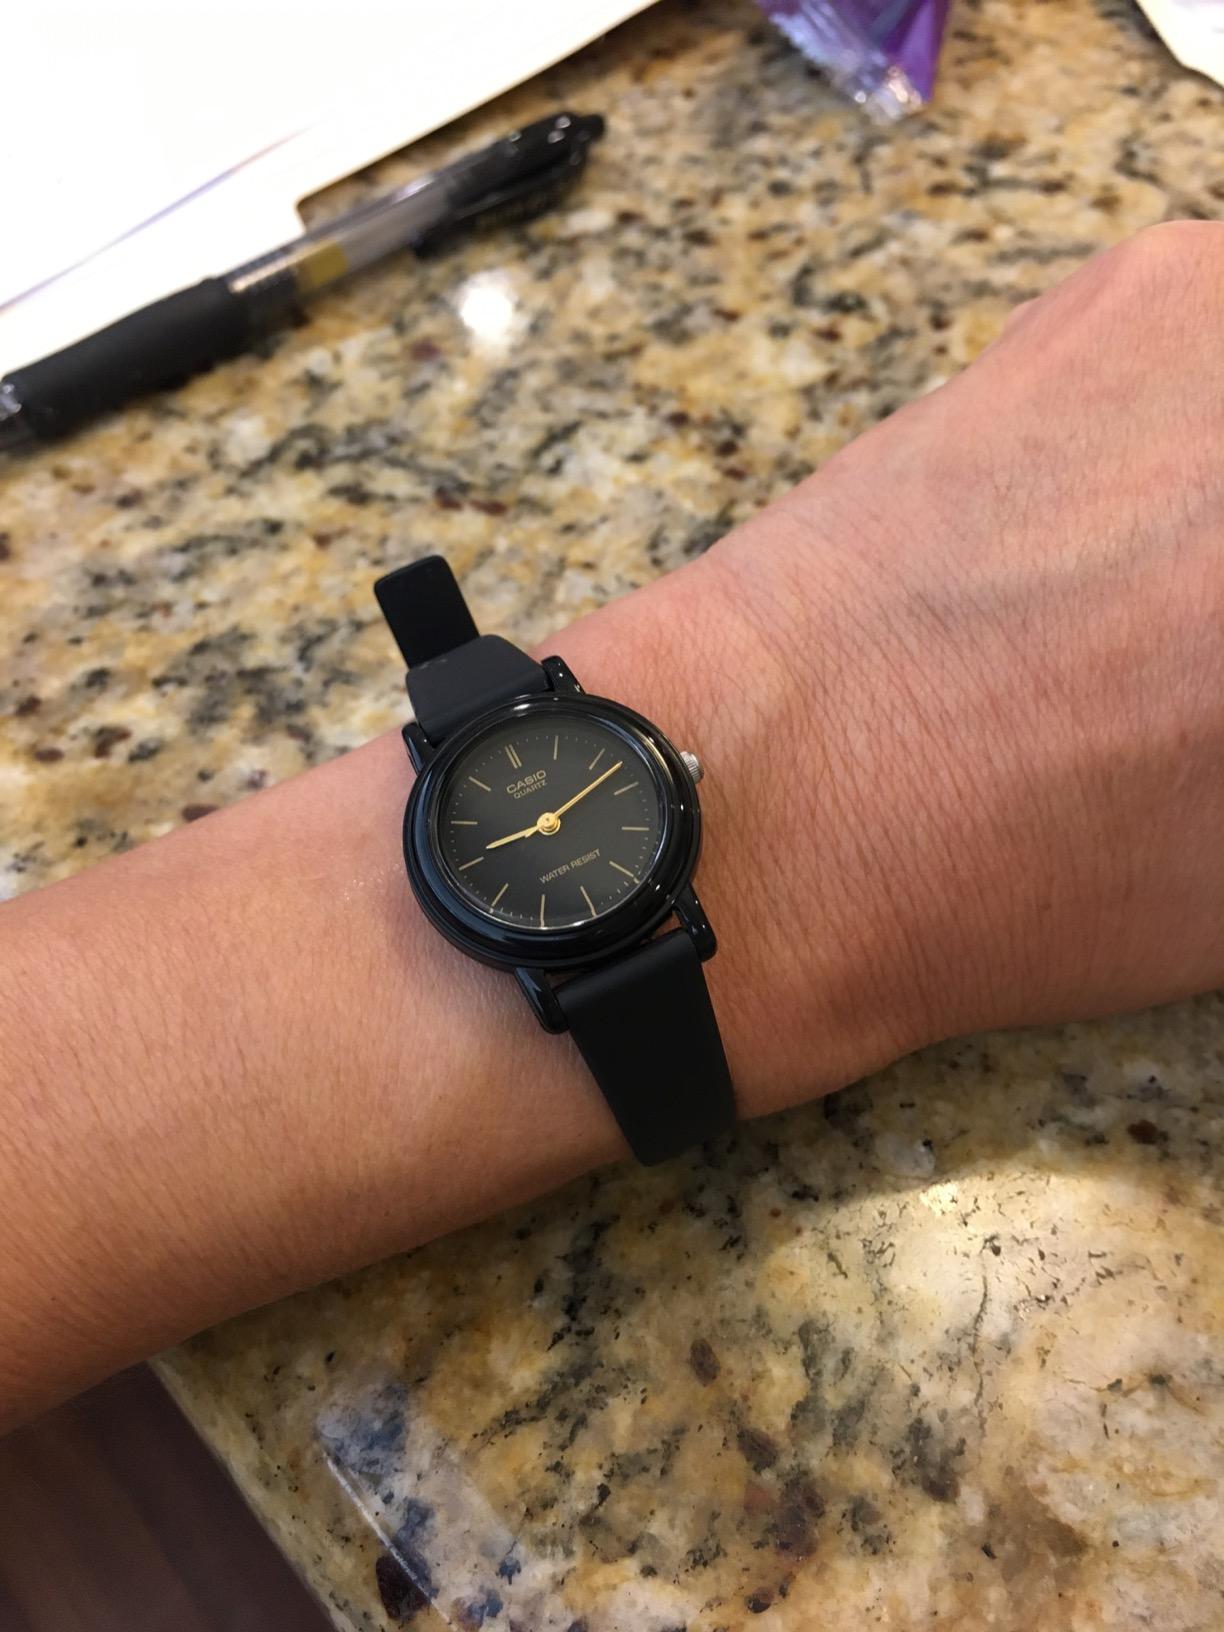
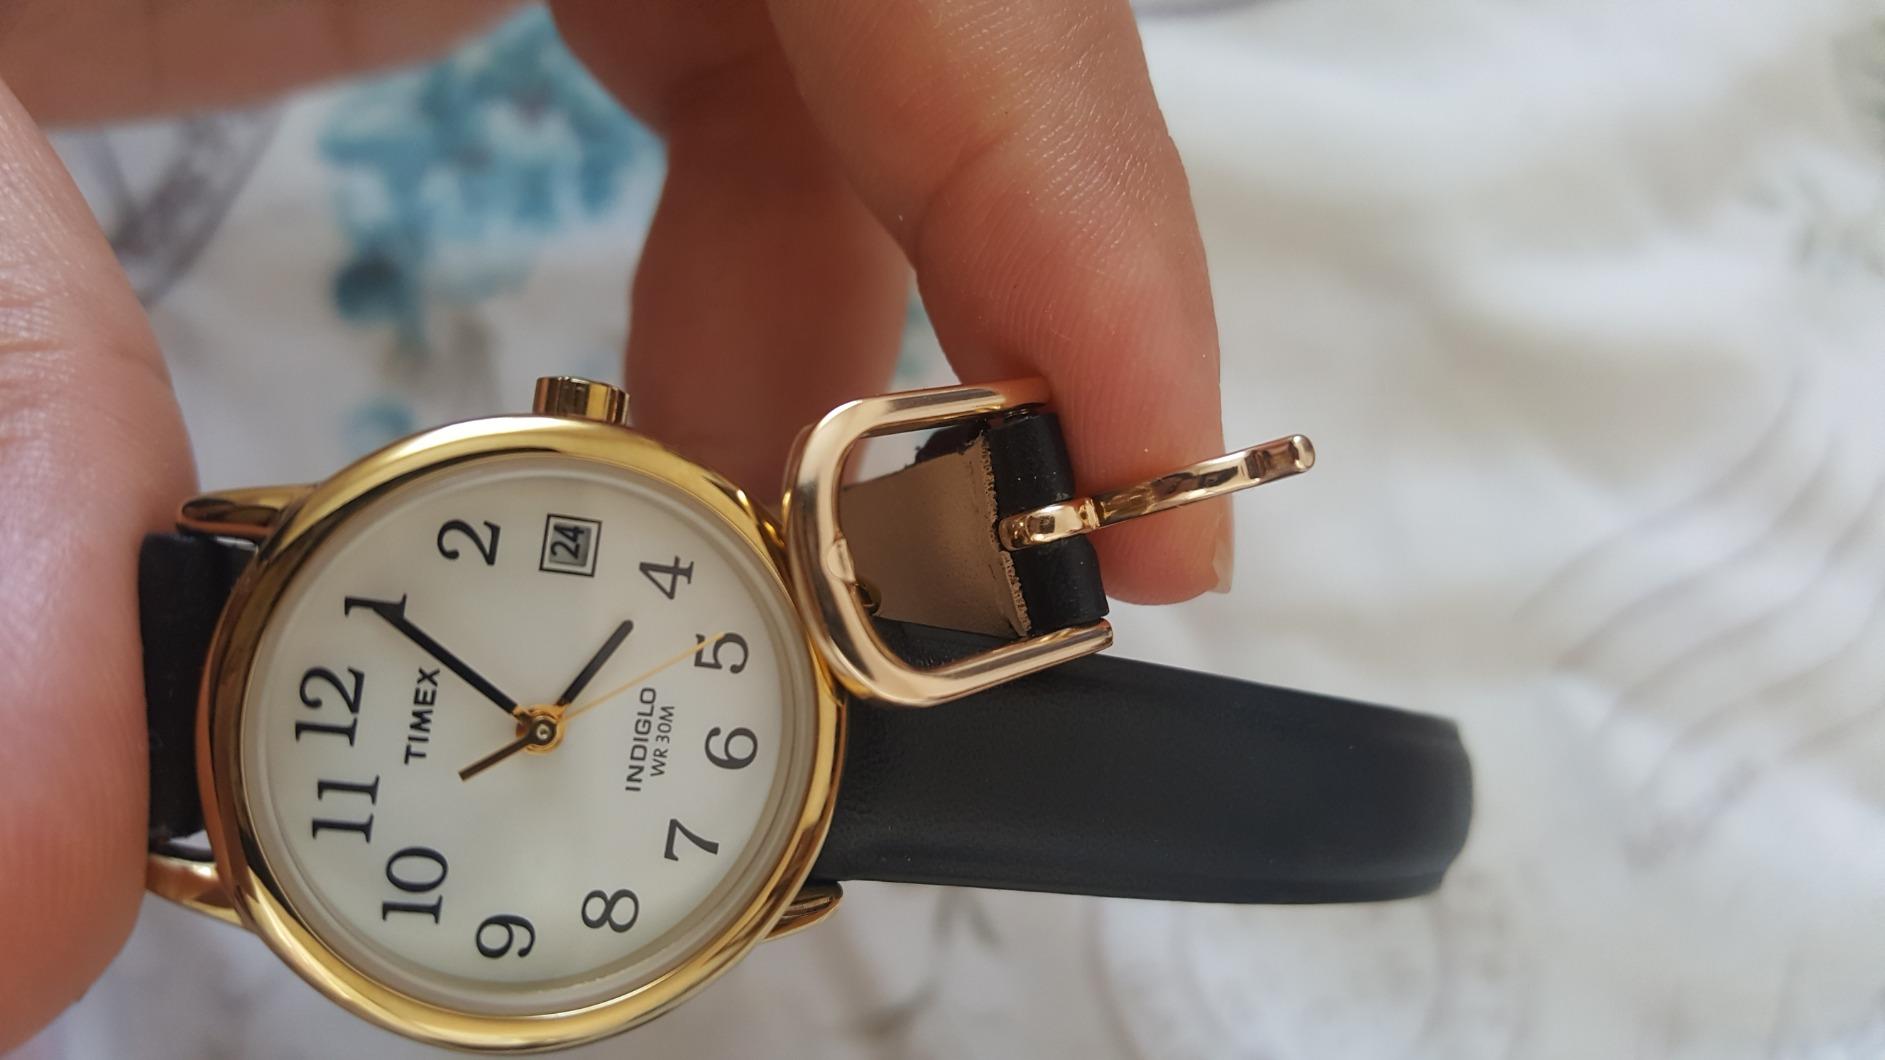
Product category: accessories_watch
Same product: no